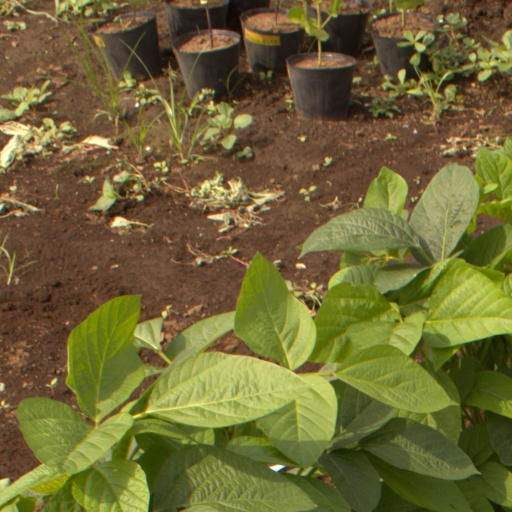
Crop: soybean